Odyssey

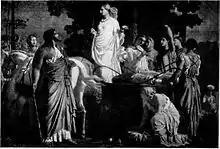
Charles Gleyre, "Odysseus and Nausicaä"

On leaving Troy, Odysseus's men unsuccessfully raided the Cicones. Afterward, on an island of lotus-eaters, they found intoxicating fruit which made them forget about reaching home. On another island, they were captured by the cyclops Polyphemus. Odysseus, deceptively calling himself "Nobody", escaped by intoxicating the cyclops and blinding him. However, he boastfully revealed his true identity while escaping, and Polyphemus asked his father Poseidon to take revenge.